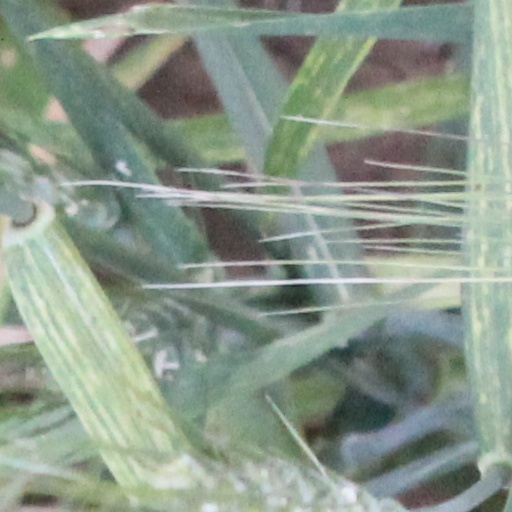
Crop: wheat